Lungotevere Arnaldo da Brescia

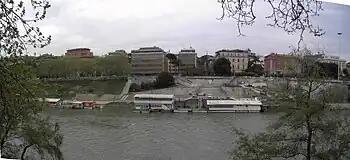
Lungotevere Arnaldo da Brescia and scalo de Pinedo

Lungotevere Arnaldo da Brescia is the stretch of the Lungotevere that connects via Ferdinando di Savoia to ponte Matteotti, in Rome, in rione Campo Marzio and the Flaminio quarter.